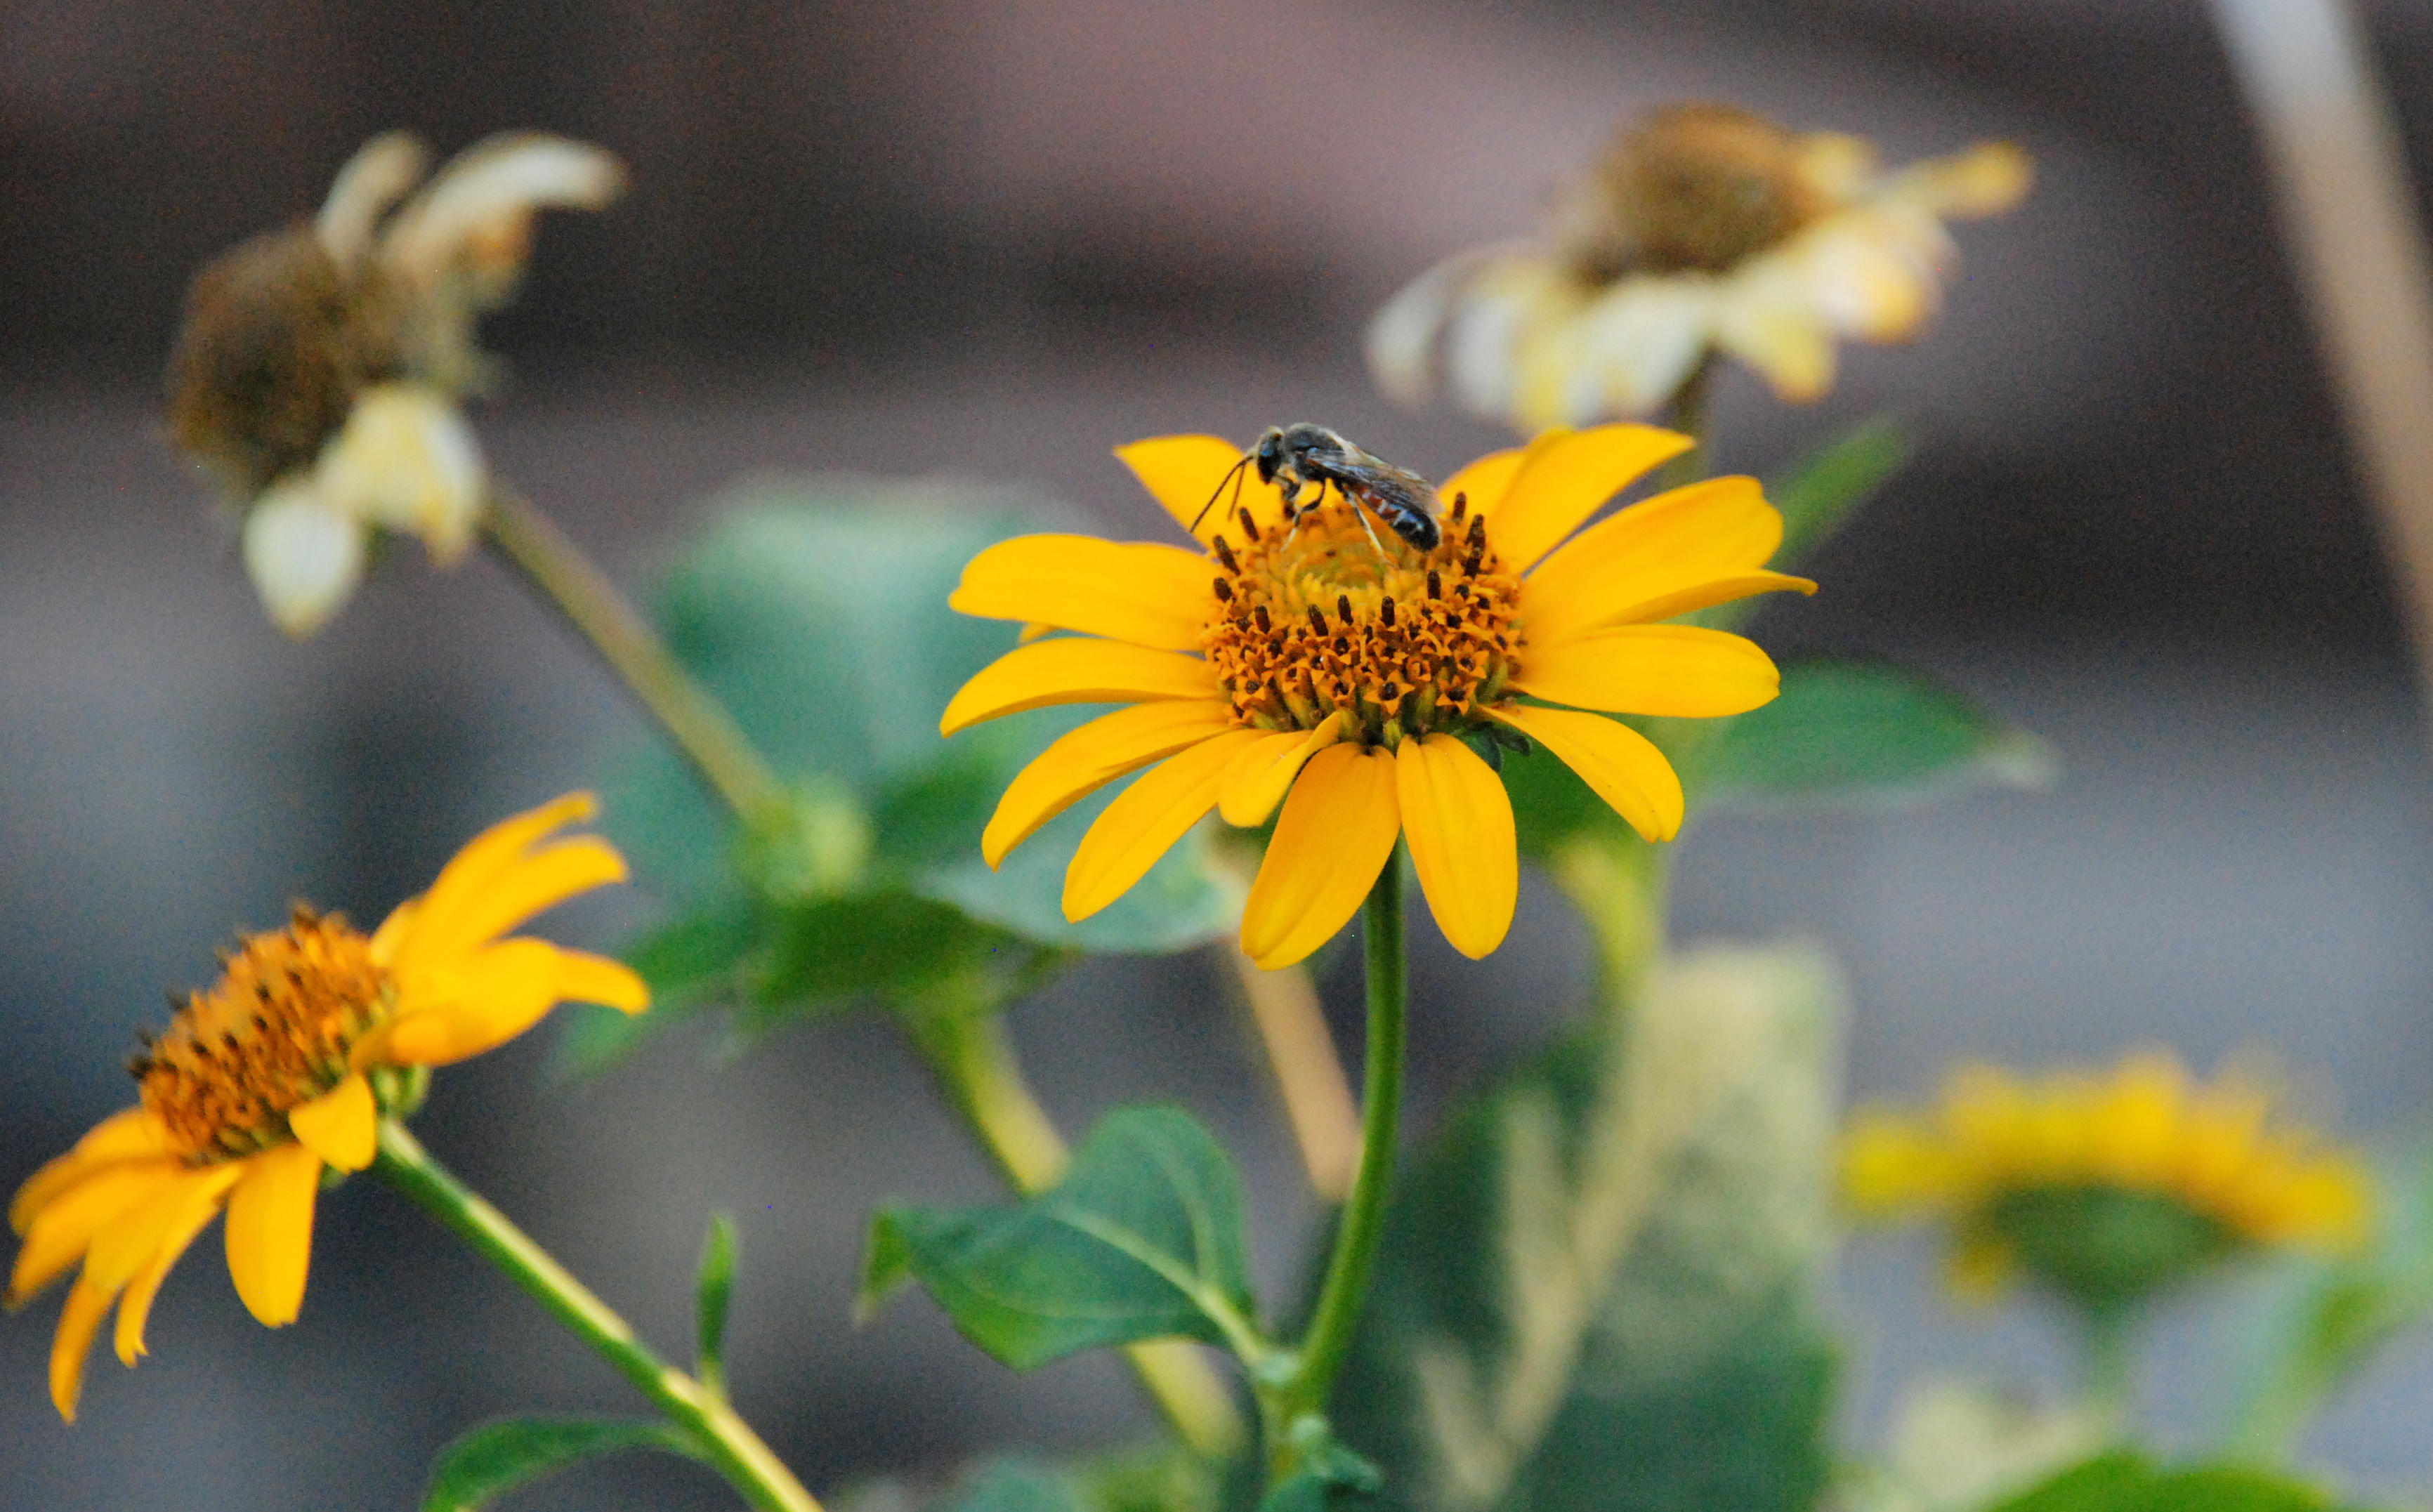
flower, yellow, yellow flowers, ant, insect, flora, fauna, relax, nature, plants, macro, bee, honey bee, nectar, wildflower, membrane winged insect, spring, pollinator, pollen, daisy family, sunflower, petal, plant, macro photography